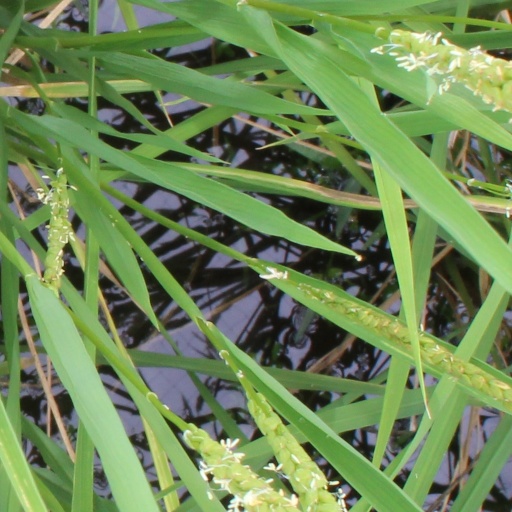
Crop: rice